Lilly Otasevic

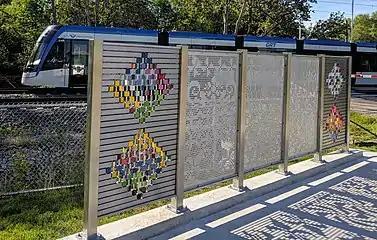
"Fabric of Place"

The public sculpture "Crescendo (Rising Wave)" was commissioned for Burlington's Aldershot Village and reflects both contemporary and historical themes. Its wave configuration refers to the nearby lake and the importance of water in the town's progress. According to Otasevic, the sculpture's "converging and diverging shape represents a hub of activity in the community." A recent commission includes a public art installation for the Ion rapid transit network in Waterloo. Lining a pedestrian walkway, "Fabric of Place" references handmade textiles and our connection to community, as well as celebrating diversity. Otasevic is a member of the Sculptors Society of Canada.